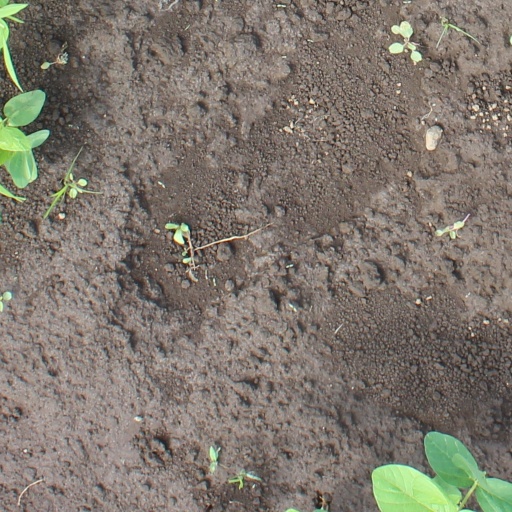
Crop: soybean